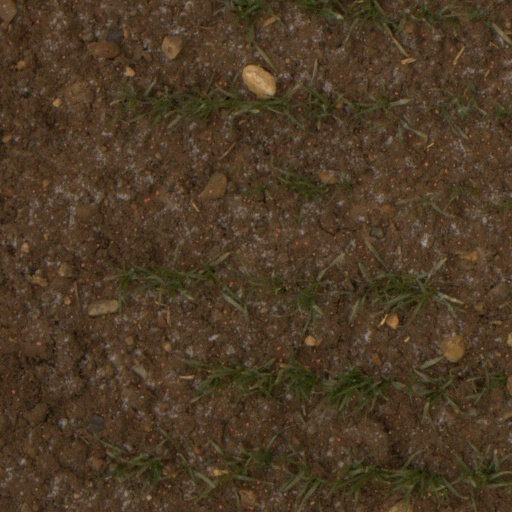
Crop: wheat